Emperor Daowu of Northern Wei

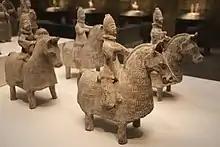
Funerary figurines of armoured cavalry from Northern Wei

In 391, Tuoba Gui attacked Rouran—which had been a Dai vassal but had never submitted to him—inflicting major damage on Rouran, but was unable to destroy it. Rouran would remain an annoyance, and often a menace, for the rest of Northern Wei's history.